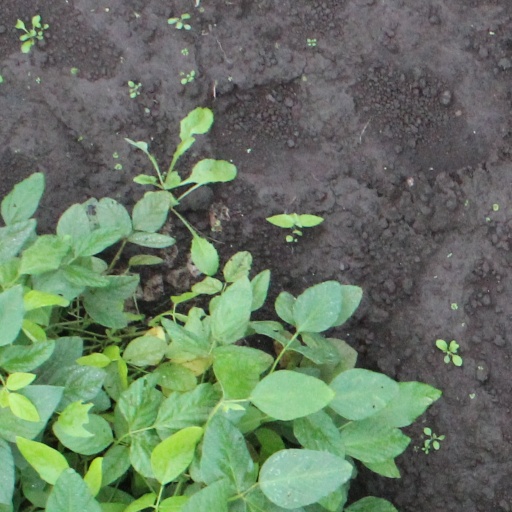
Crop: soybean